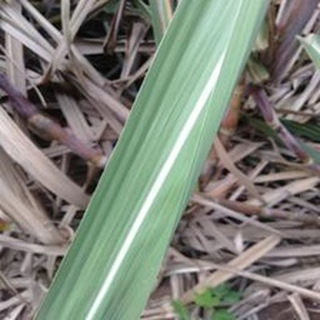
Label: healthy_sugarcane